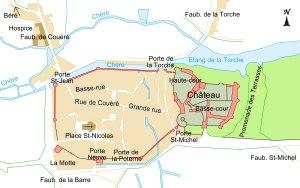
Châteaubriant est une commune de l'Ouest de la France, située dans le département de la Loire-Atlantique, en région Pays de la Loire. Sous-préfecture, elle est le chef-lieu de l'arrondissement de Châteaubriant-Ancenis, et le siège de la Communauté de communes Châteaubriant-Derval.
Le château de Châteaubriant est un château fort médiéval fortement remanié à la Renaissance, situé à Châteaubriant dans le département français de la Loire-Atlantique en région Pays de la Loire